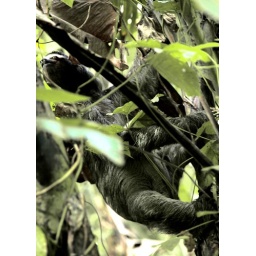
While we saw many sloths in the animal shelter, we saw this sloth roaming around in the wild near a water fall.